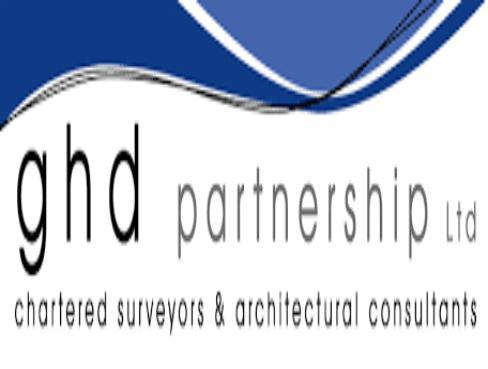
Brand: ghd
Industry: Necessities